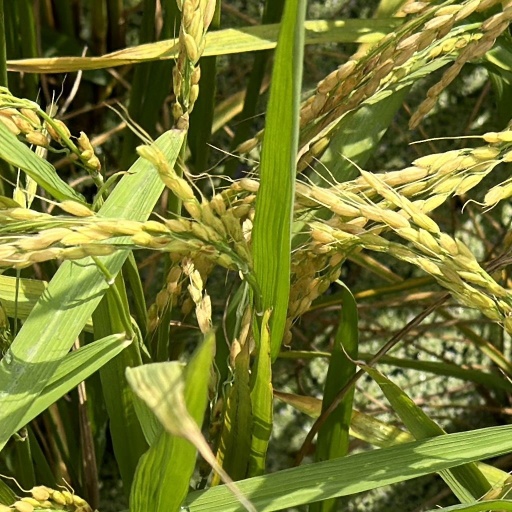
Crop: rice